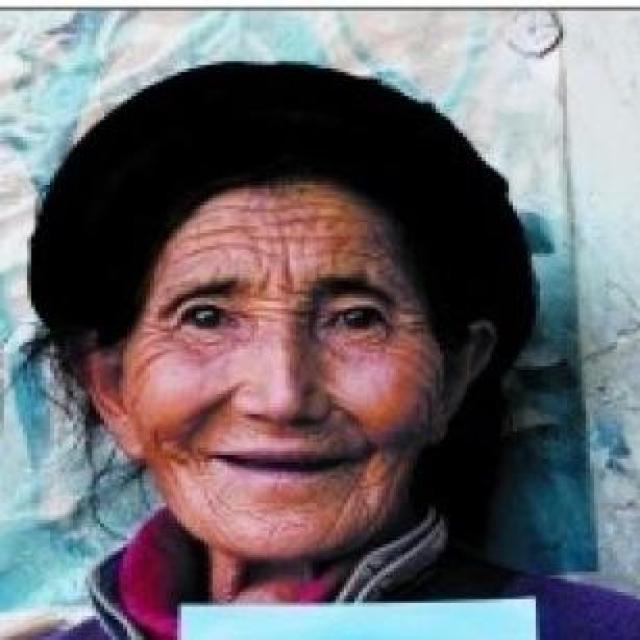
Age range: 65+